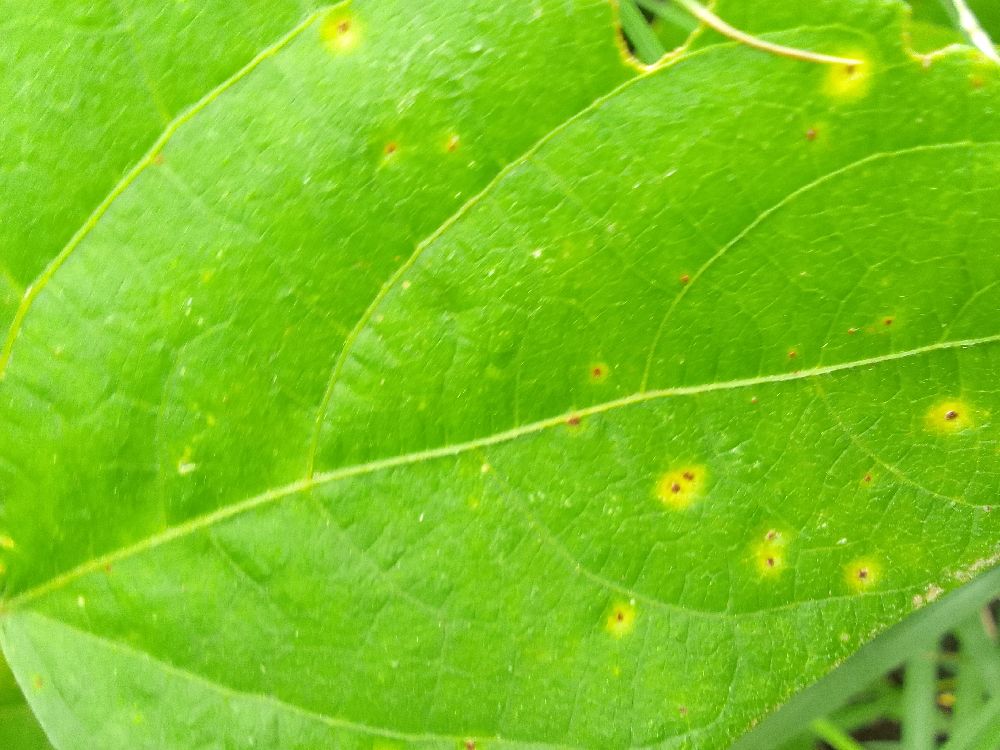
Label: rust